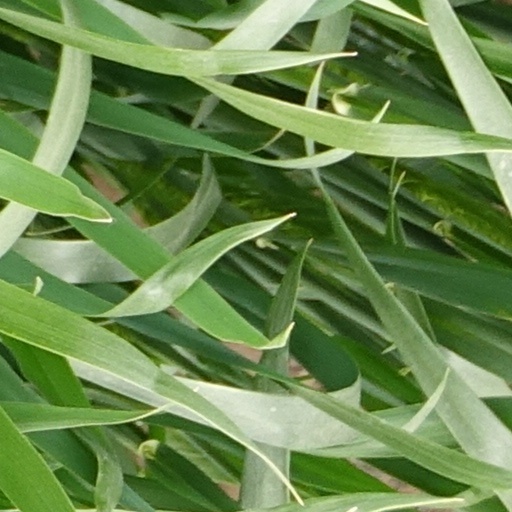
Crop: wheat